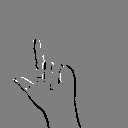
ASL letter: l